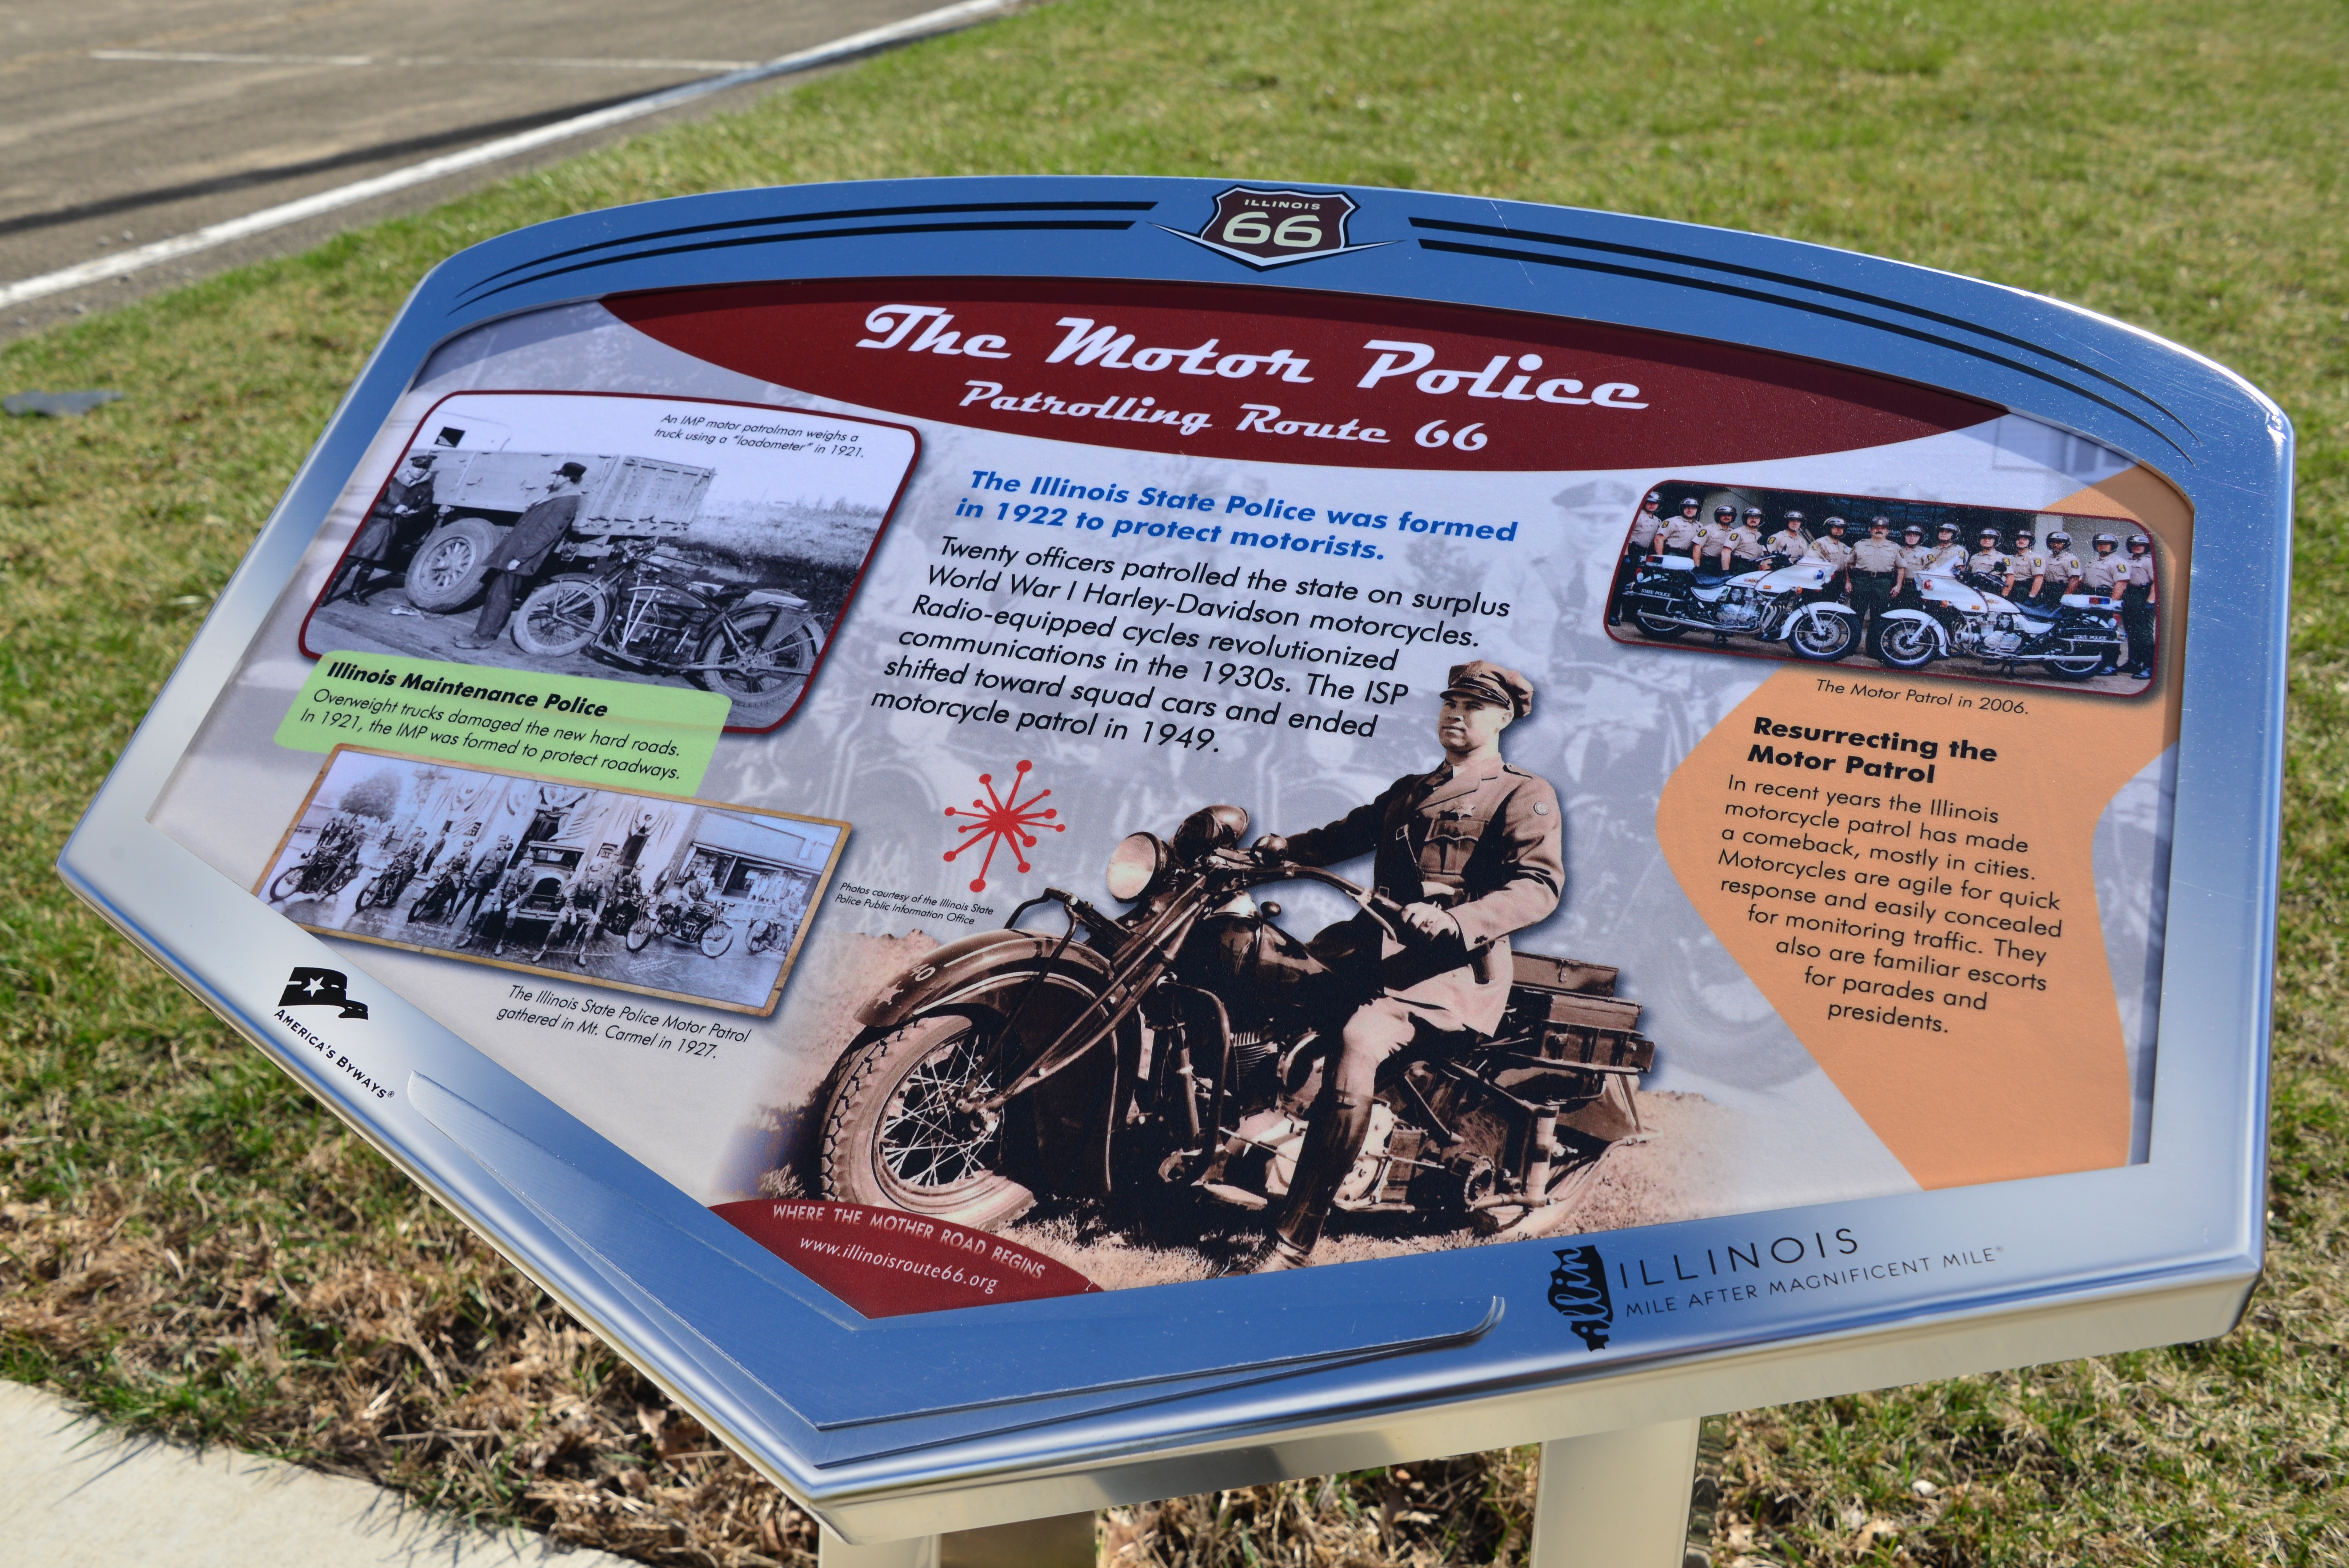
road, highway, advertising, travel, transportation, sign, motorcycle, usa, memory, historic, route, race, roadway, illinois, roadside, racing, public, plaque, history, stop, famous, pontiac, information, remembrance, attention, panel, billboard, 66, description, important, route 66, roadside attraction, mother road, mainstreet usa, state police